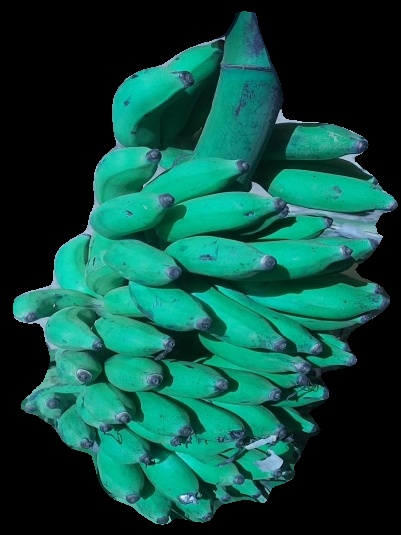
Variety: elakki-bale
Grade: grade3